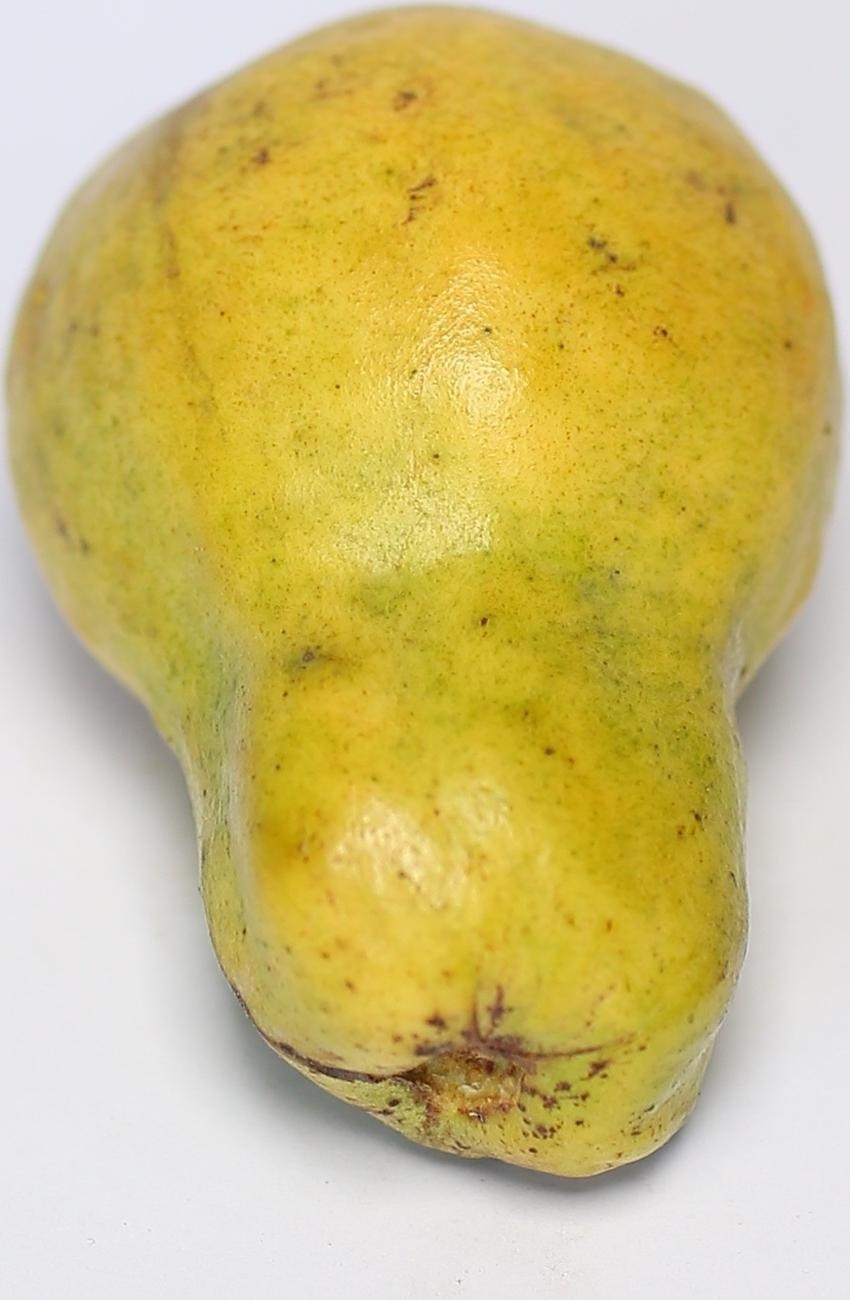
Maturity: ripe
Variety: local-sindhi